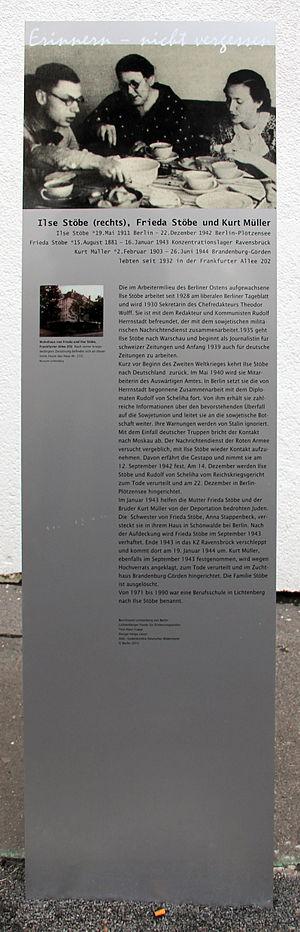
Ilse Stöbe, née le 17 mai 1911 à Berlin et exécutée le 22 décembre 1942 dans la même ville, est une journaliste allemande et résistante antinazie.
Rudolf von Scheliha était un diplomate allemand, résistant au nazisme exécuté par les nazis.